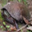
Label: turtle